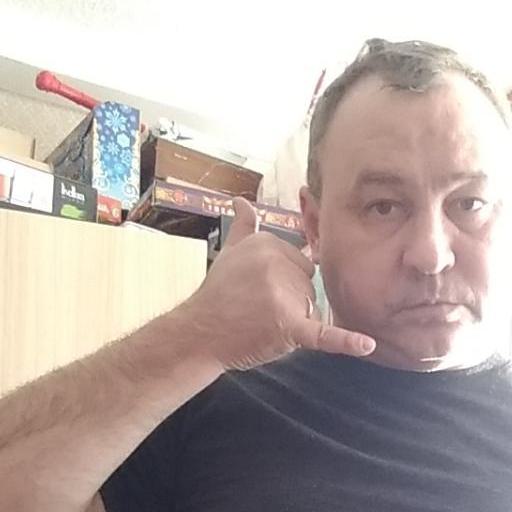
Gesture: call